Butana

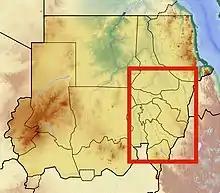
Butana area of Sudan

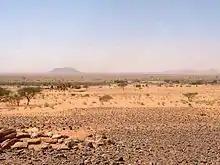
Dry landscape of the northeastern Butana with the ruins of a Kushite temple at Naqa

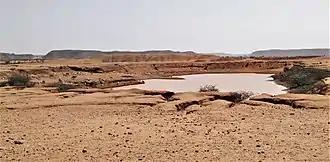
The "Great Hafir" at Musawwarat es-Sufra in west Butana

The Butana (Arabic: البطانة, "Buṭāna"), historically called the Island of Meroë, is the region between the Atbara and the Nile in the Sudan. South of Khartoum it is bordered by the Blue Nile and in the east by Lake Tana in Ethiopia. It should not be confused with the Gezira, the region west of the Blue Nile and east of the White Nile.